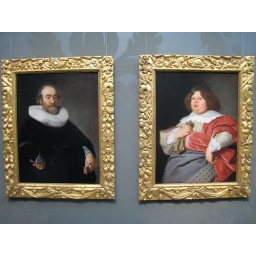
Father and Son. Note the collar changes, the son's colorful clothes and the size of His Chubbyness. All in one generation.